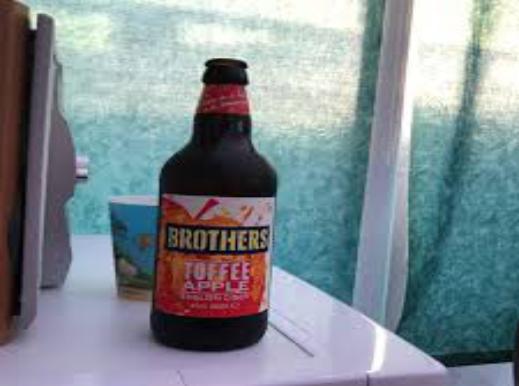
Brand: Brothers Cider
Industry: Food